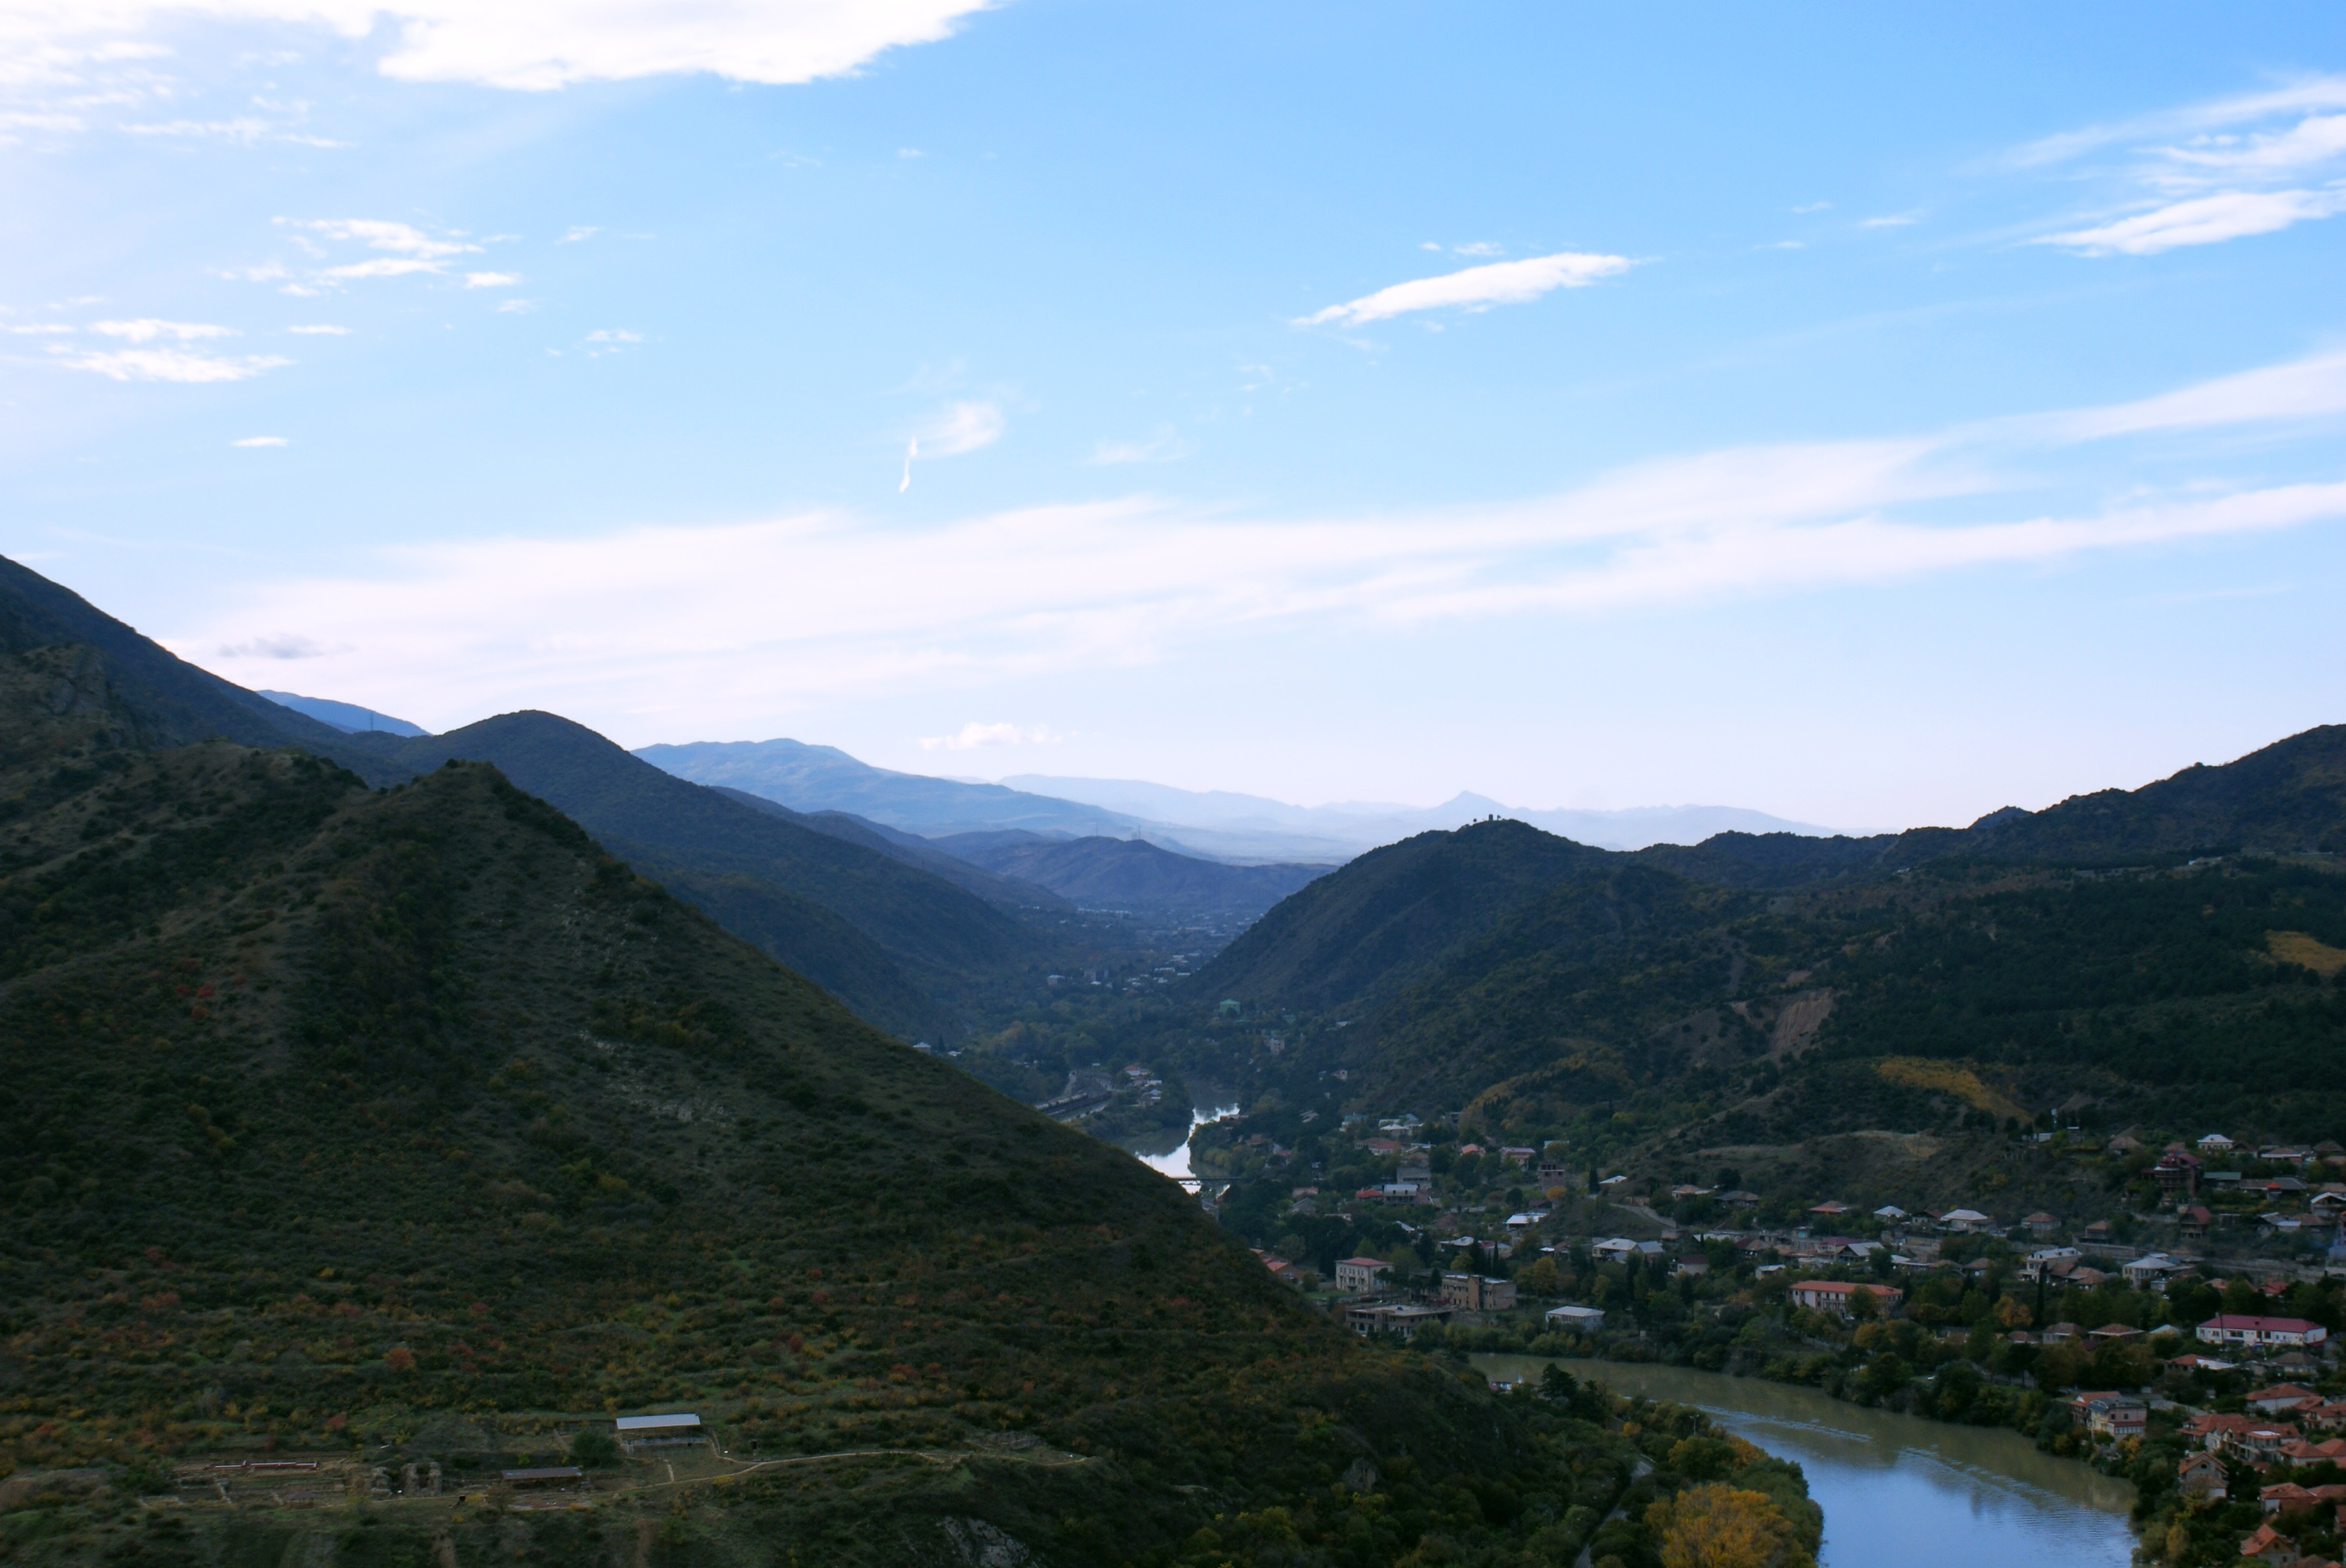
landscape, nature, mountain, hill, valley, mountain range, fjord, highland, ridge, alps, plateau, fell, loch, landform, mountain pass, geographical feature, mountainous landforms